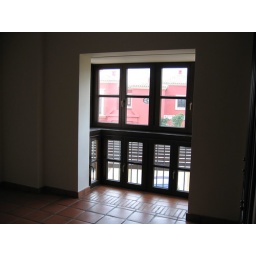
Secondary room in the second floor - nice balcony